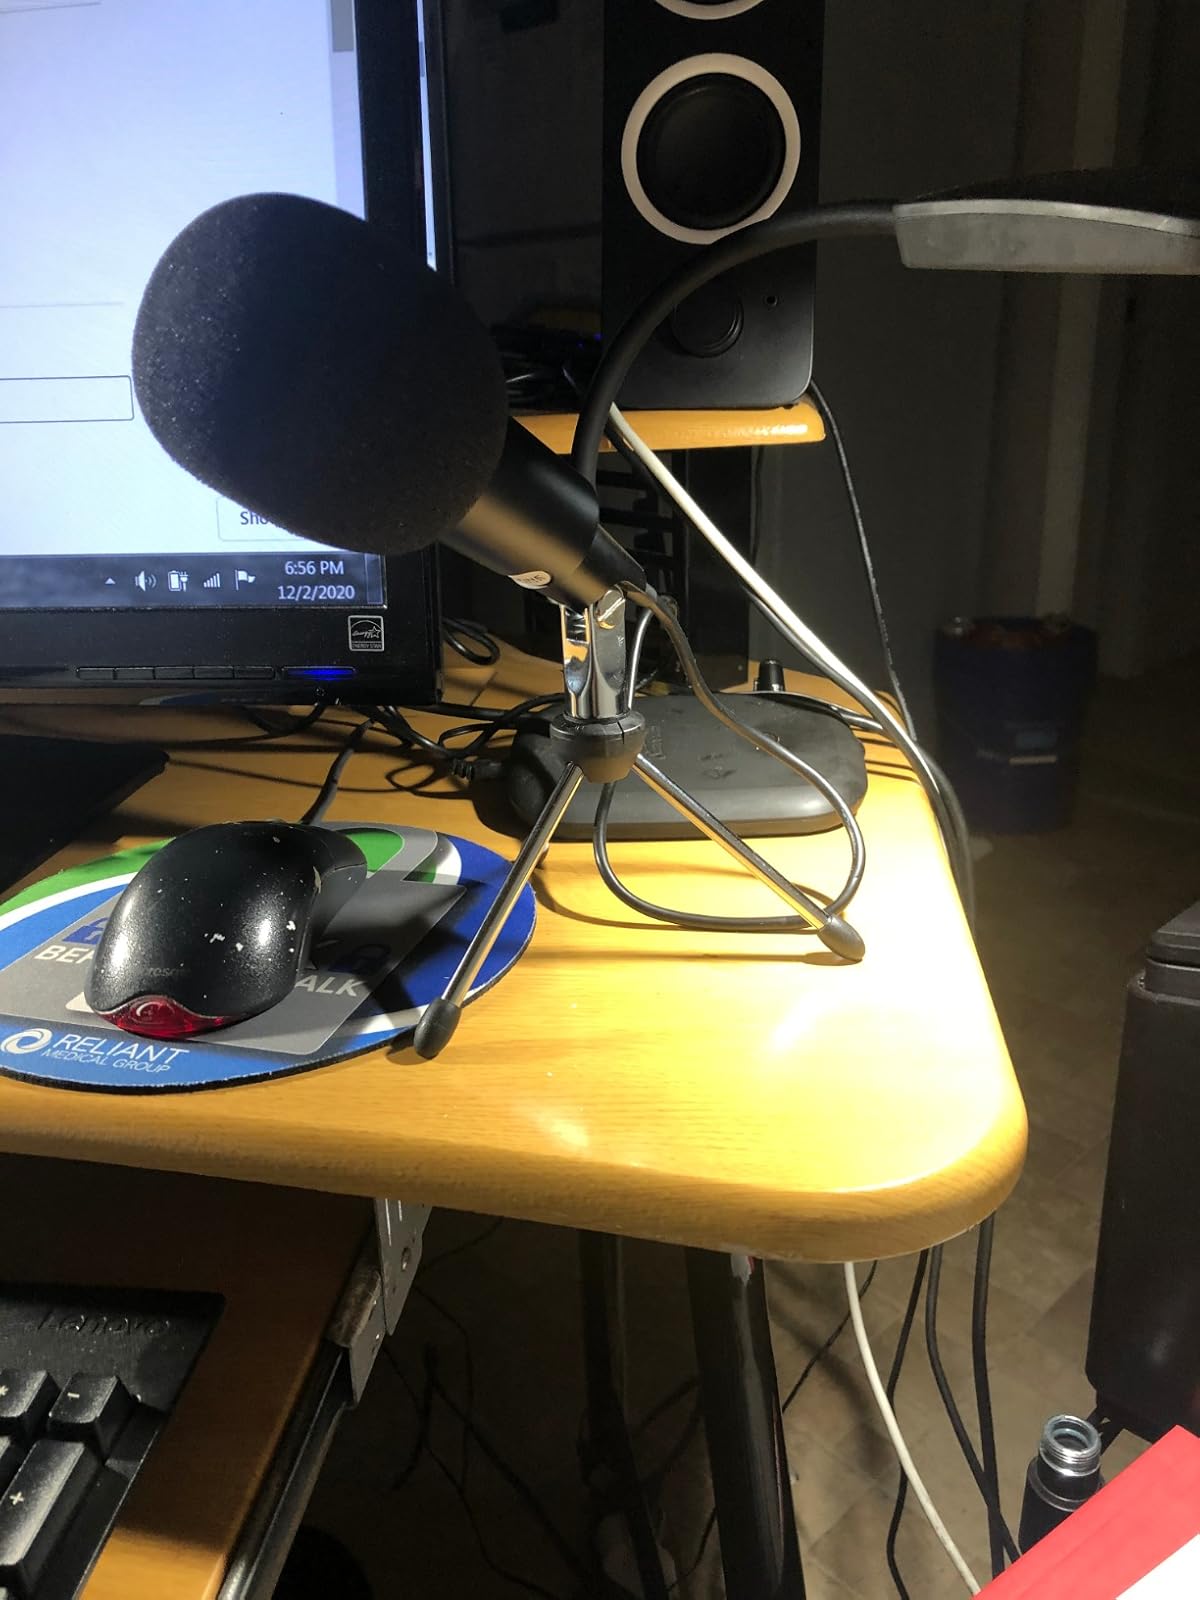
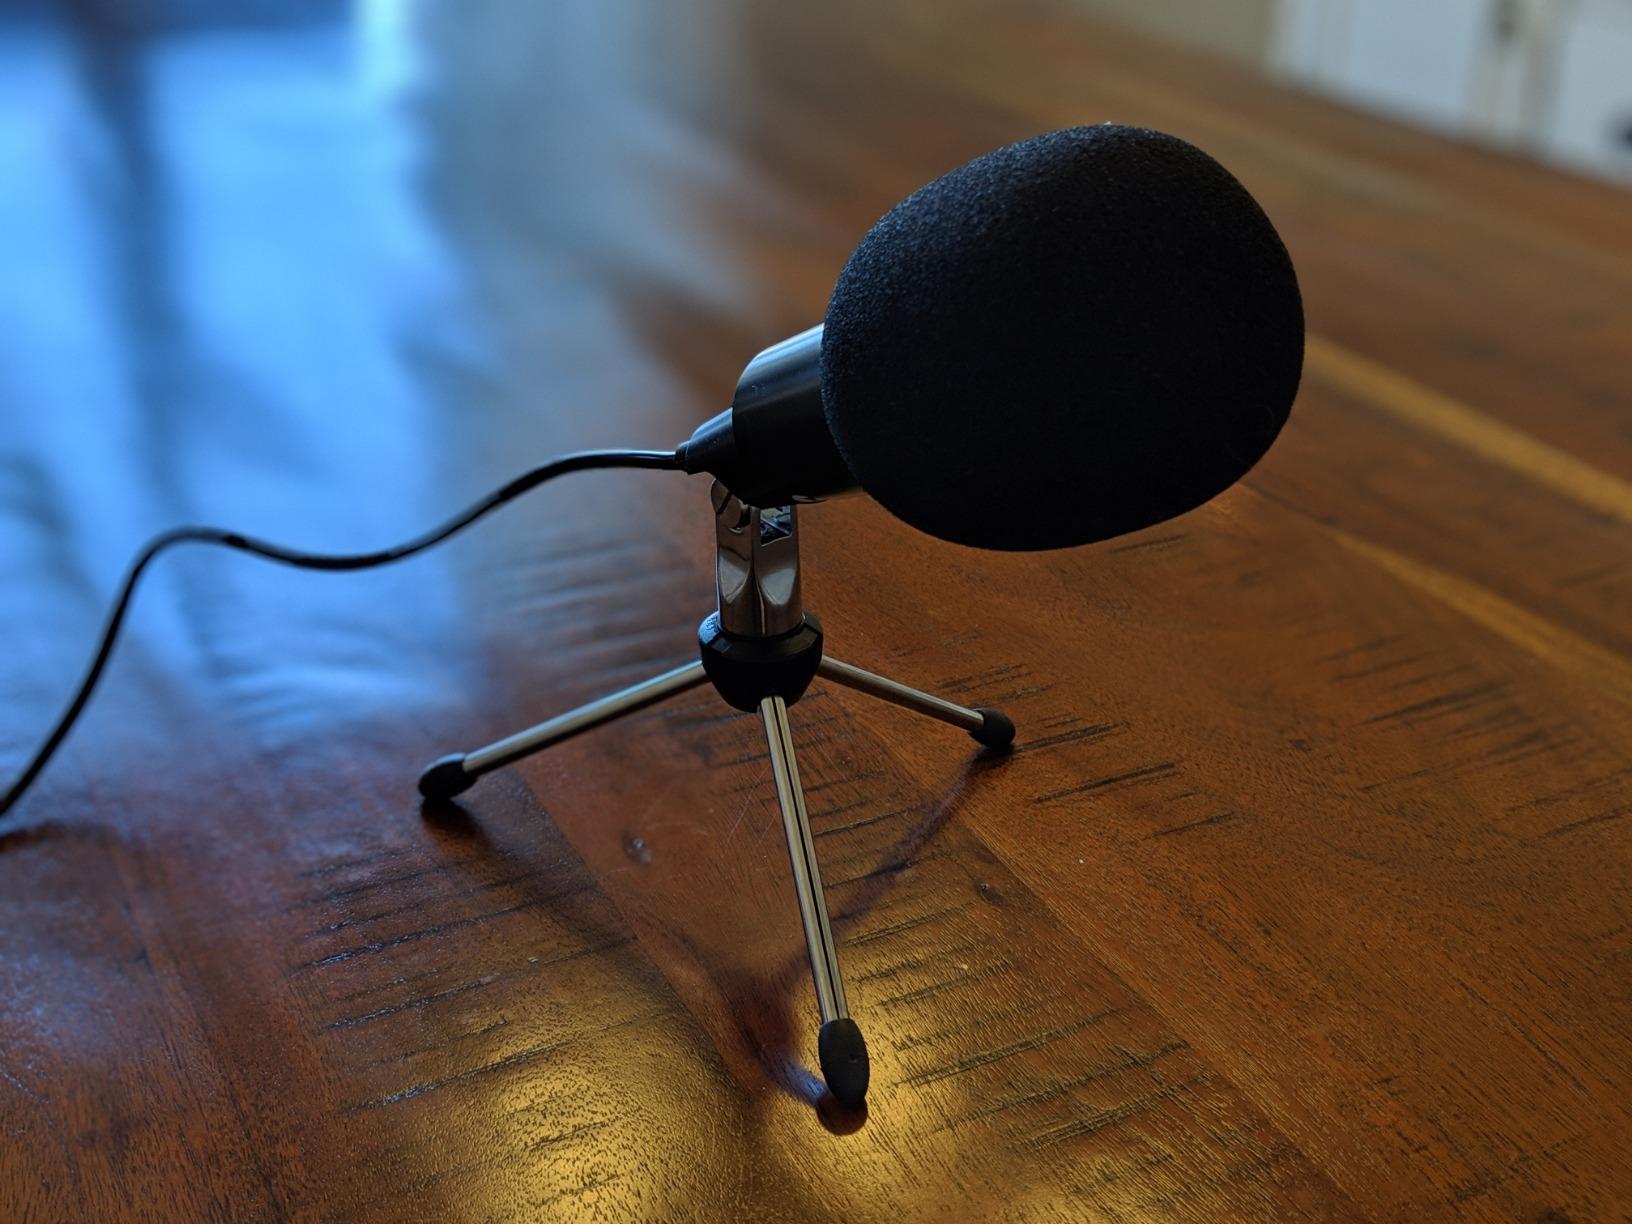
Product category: microphone
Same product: yes